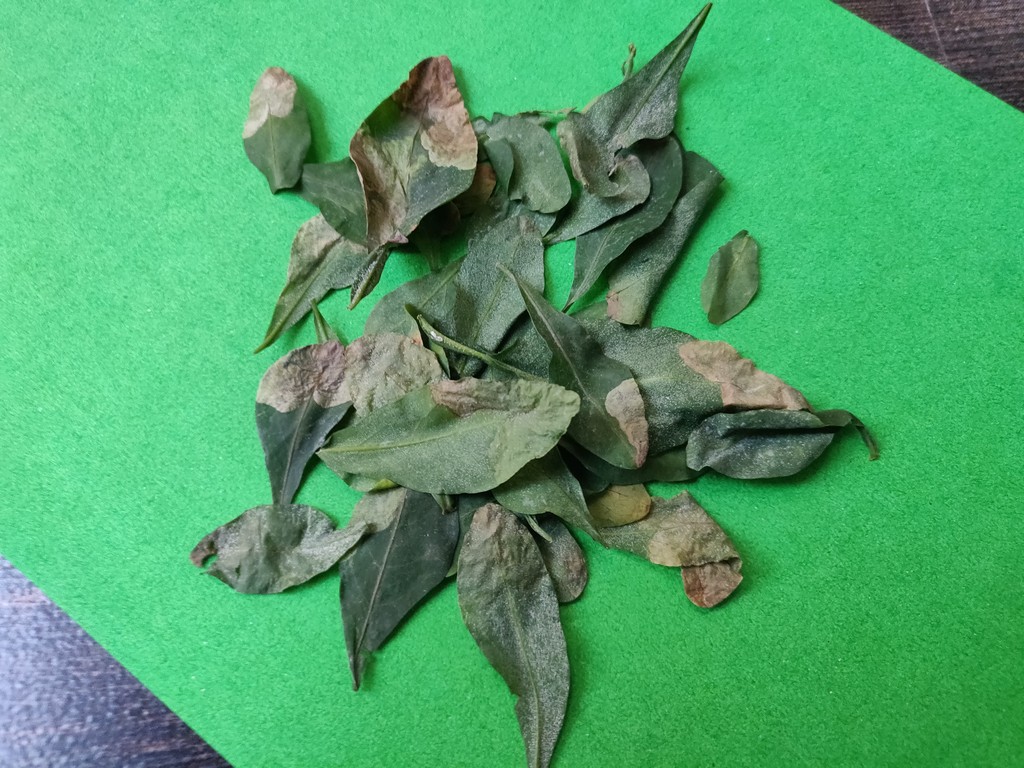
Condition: Unhealthy
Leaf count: multiple
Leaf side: unknown